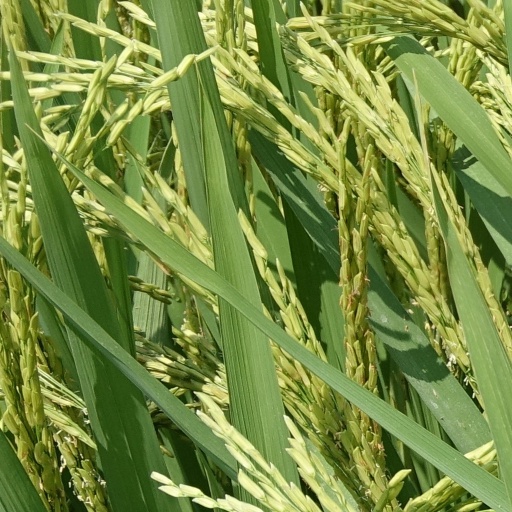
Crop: rice